Huang Xinting

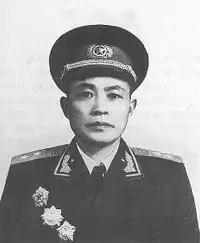
Huang Xinting (1955).

Huang Xinting (October 4, 1913 – May 12, 2006) was a People's Liberation Army lieutenant general. He was born in what is now part of Honghu in Hubei Province. He died in Beijing. He was a member of the 12th Central Committee of the Chinese Communist Party and a delegate to the 3rd National People's Congress.